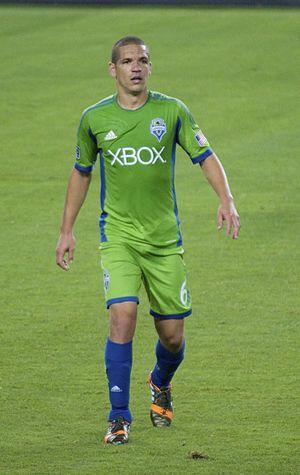
Osvaldo Alonso Moreno est un footballeur international cubain qui joue actuellement à Minnesota United, en Major League Soccer.